List of compositions by Alexander Borodin

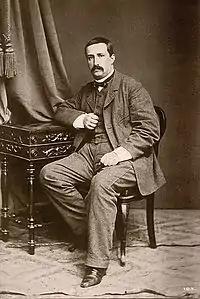
Alexander Borodin

This list of compositions by Alexander Borodin is sorted by genre.